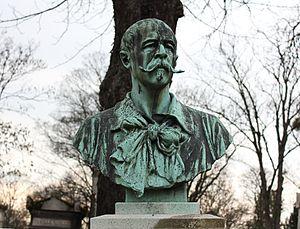
Sépulture d'Auguste Vitu (1823-1891), écrivain et journaliste
Ernest Guilbert, né à Paris le 17 septembre 1848, mort à Barcelone le 17 février 1920, est un sculpteur français.